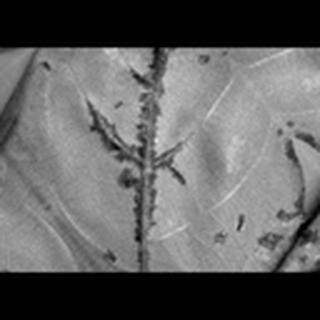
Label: cotton_bacterial_blight